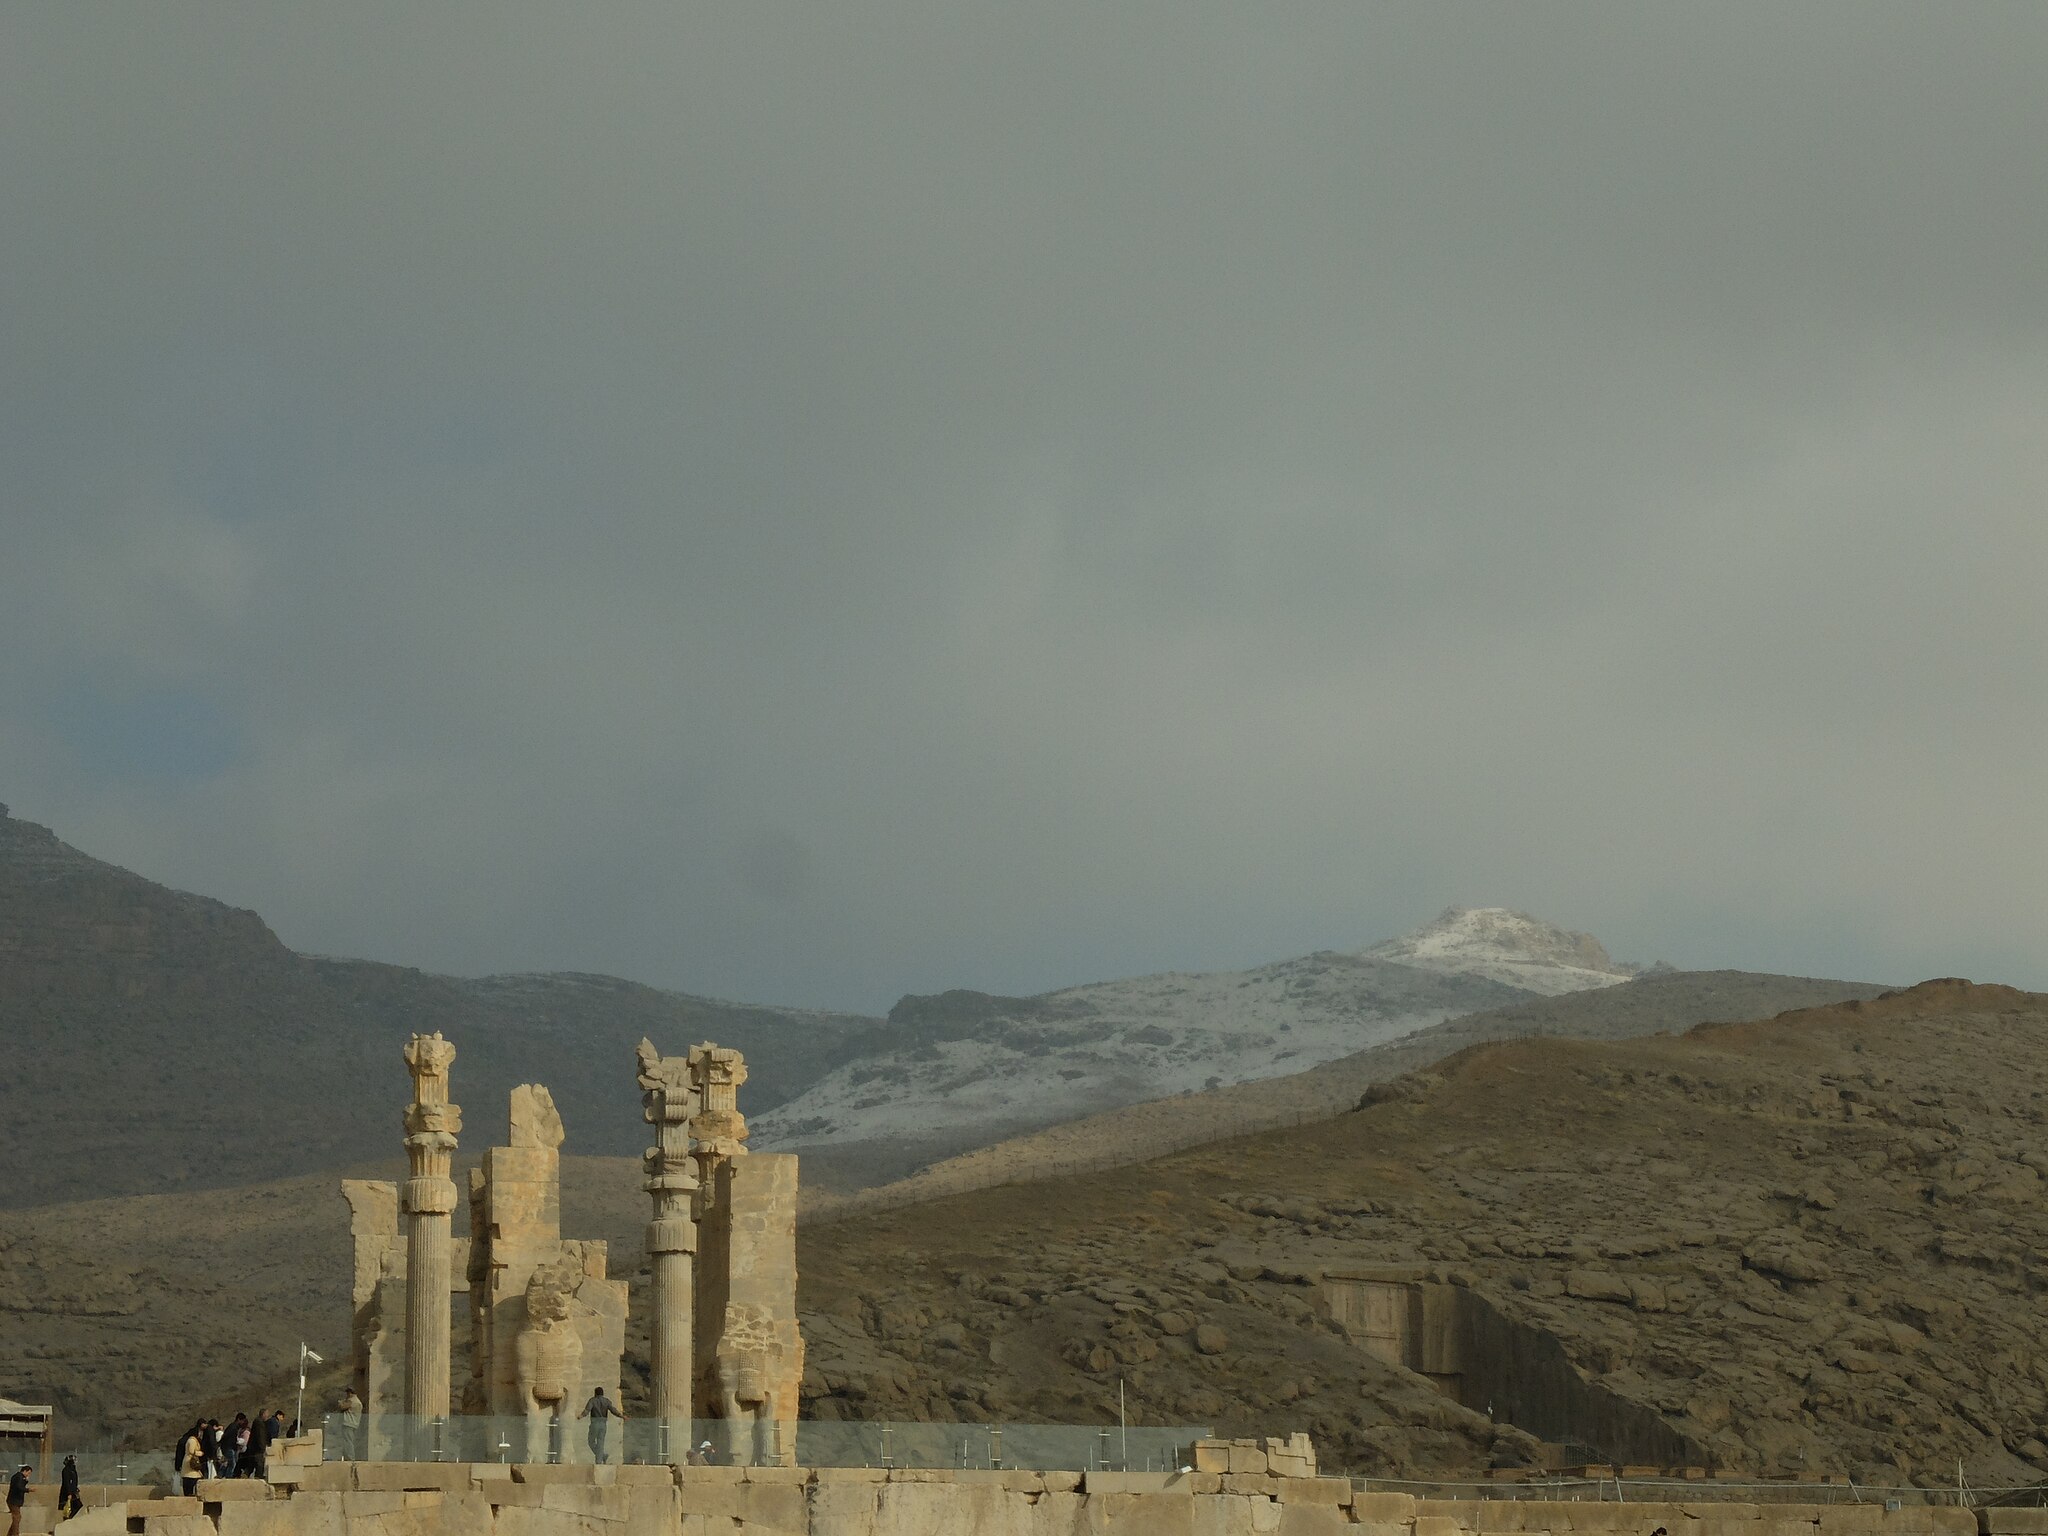
Title: 201312 iran Shiraz 59 (12476644894)
Description: 201312_iran_Shiraz_59
Date: 2 January 2014, 11:29 (according to Exif data)
Categories: Flickr images reviewed by FlickreviewR, Iran photographs taken on 2014-01-02, Photographs by Franco Pecchio, Remote views of Gate of All Nations